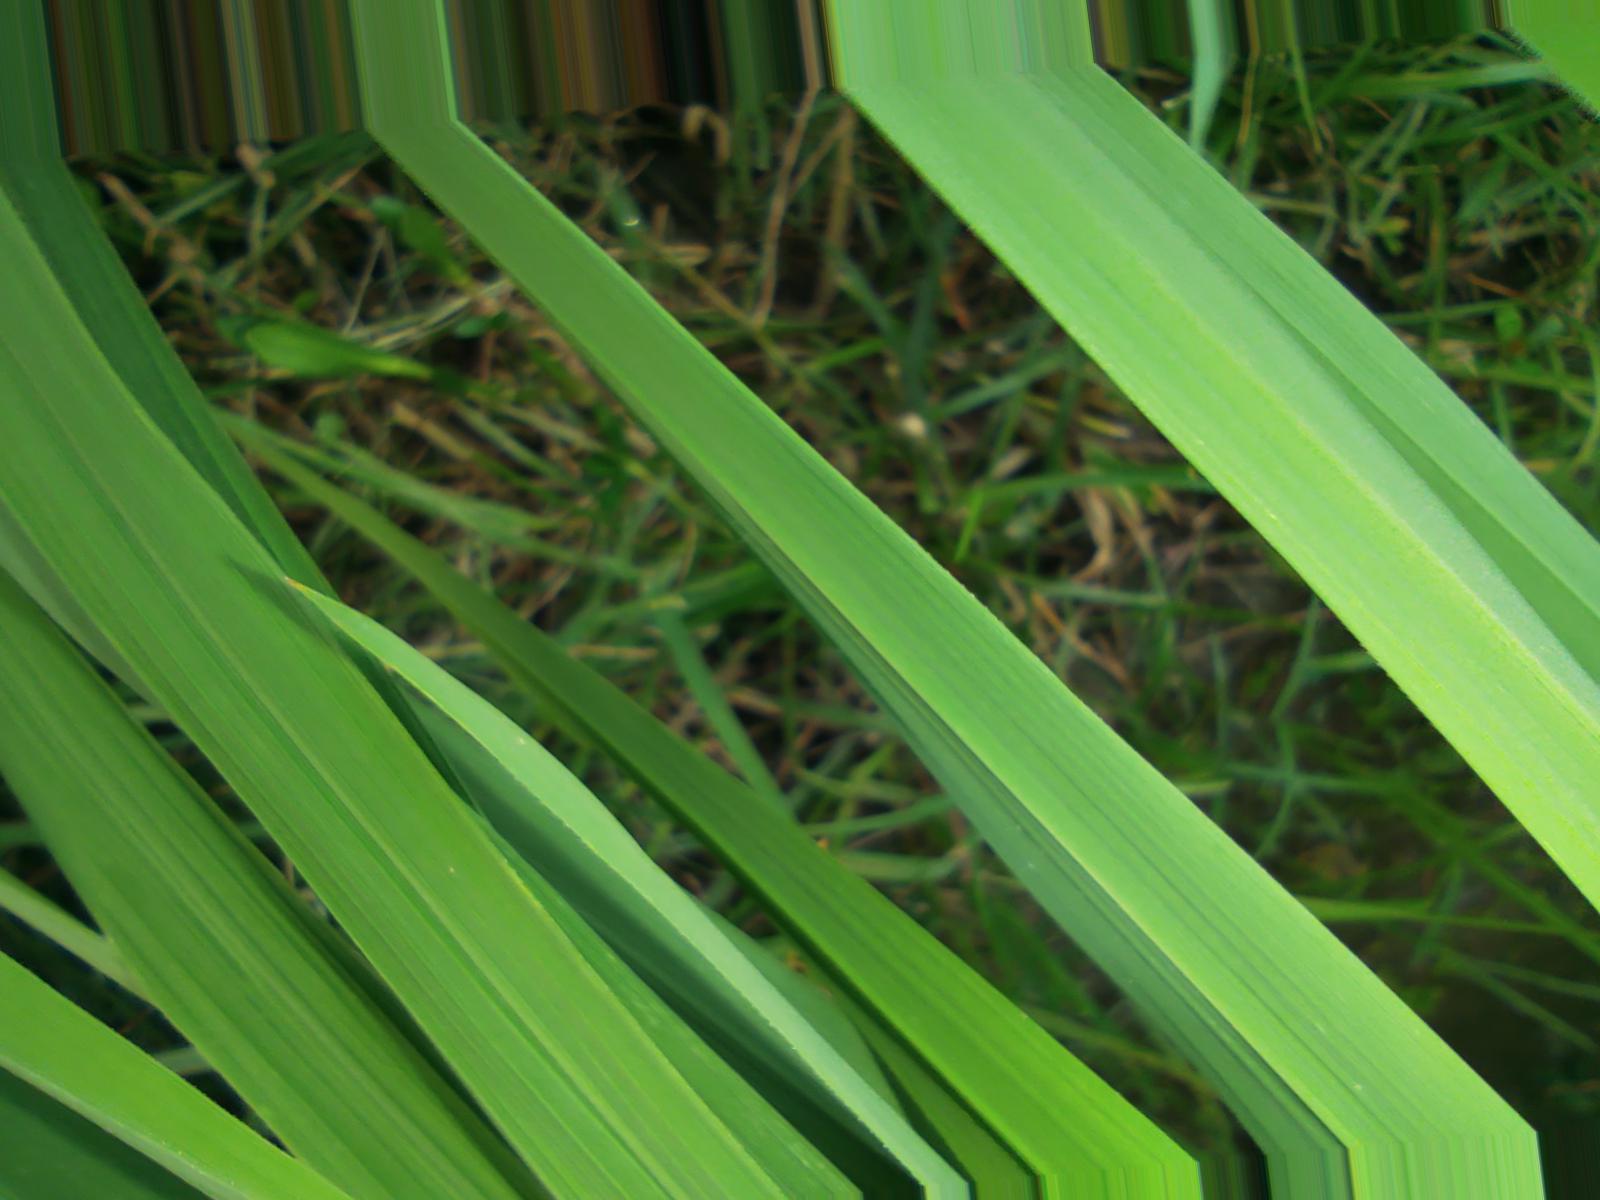
Nhãn: Healthy